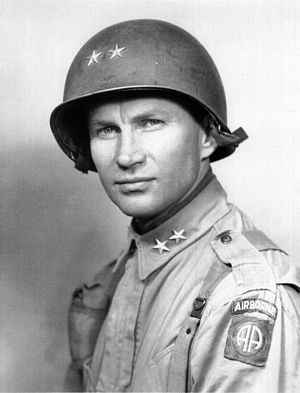
James Gavin
James Gavin
"James Maurice ""Jumpin' Jim"" Gavin, var generalløjtnant i den amerikanske hær underanden verdenskrig, hvor han blandt andet havde ledelsen af 505th Parachute Infantry Regiment og senere 82nd Airborne Division.